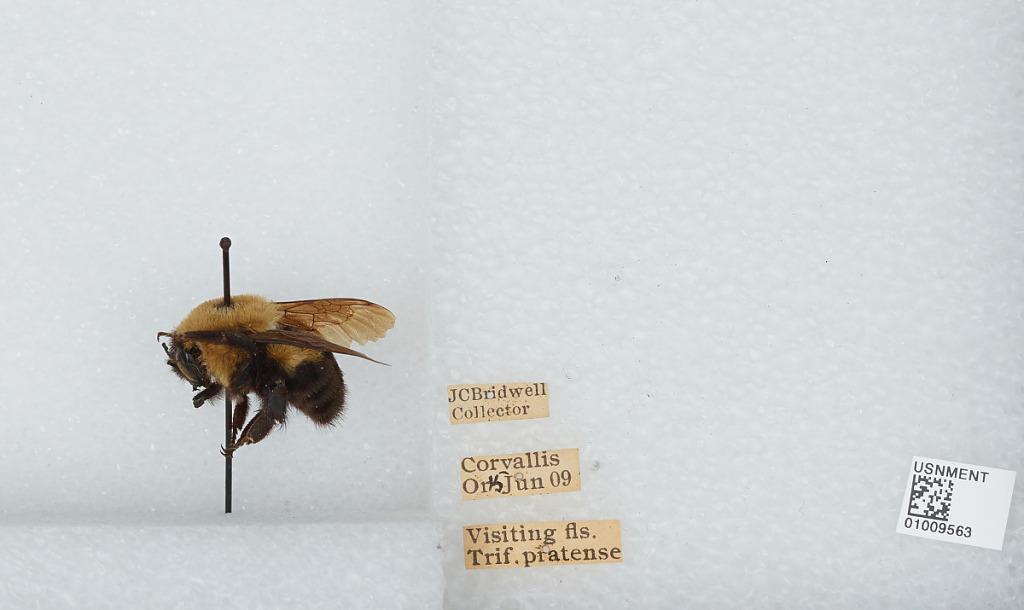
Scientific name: Bombus (Separatobombus) griseocollis (De Geer)
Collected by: J. Bridwell
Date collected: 1909-6-15
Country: United States
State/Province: Oregon
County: Benton
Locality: Corvallis
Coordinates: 44.5667, -123.283